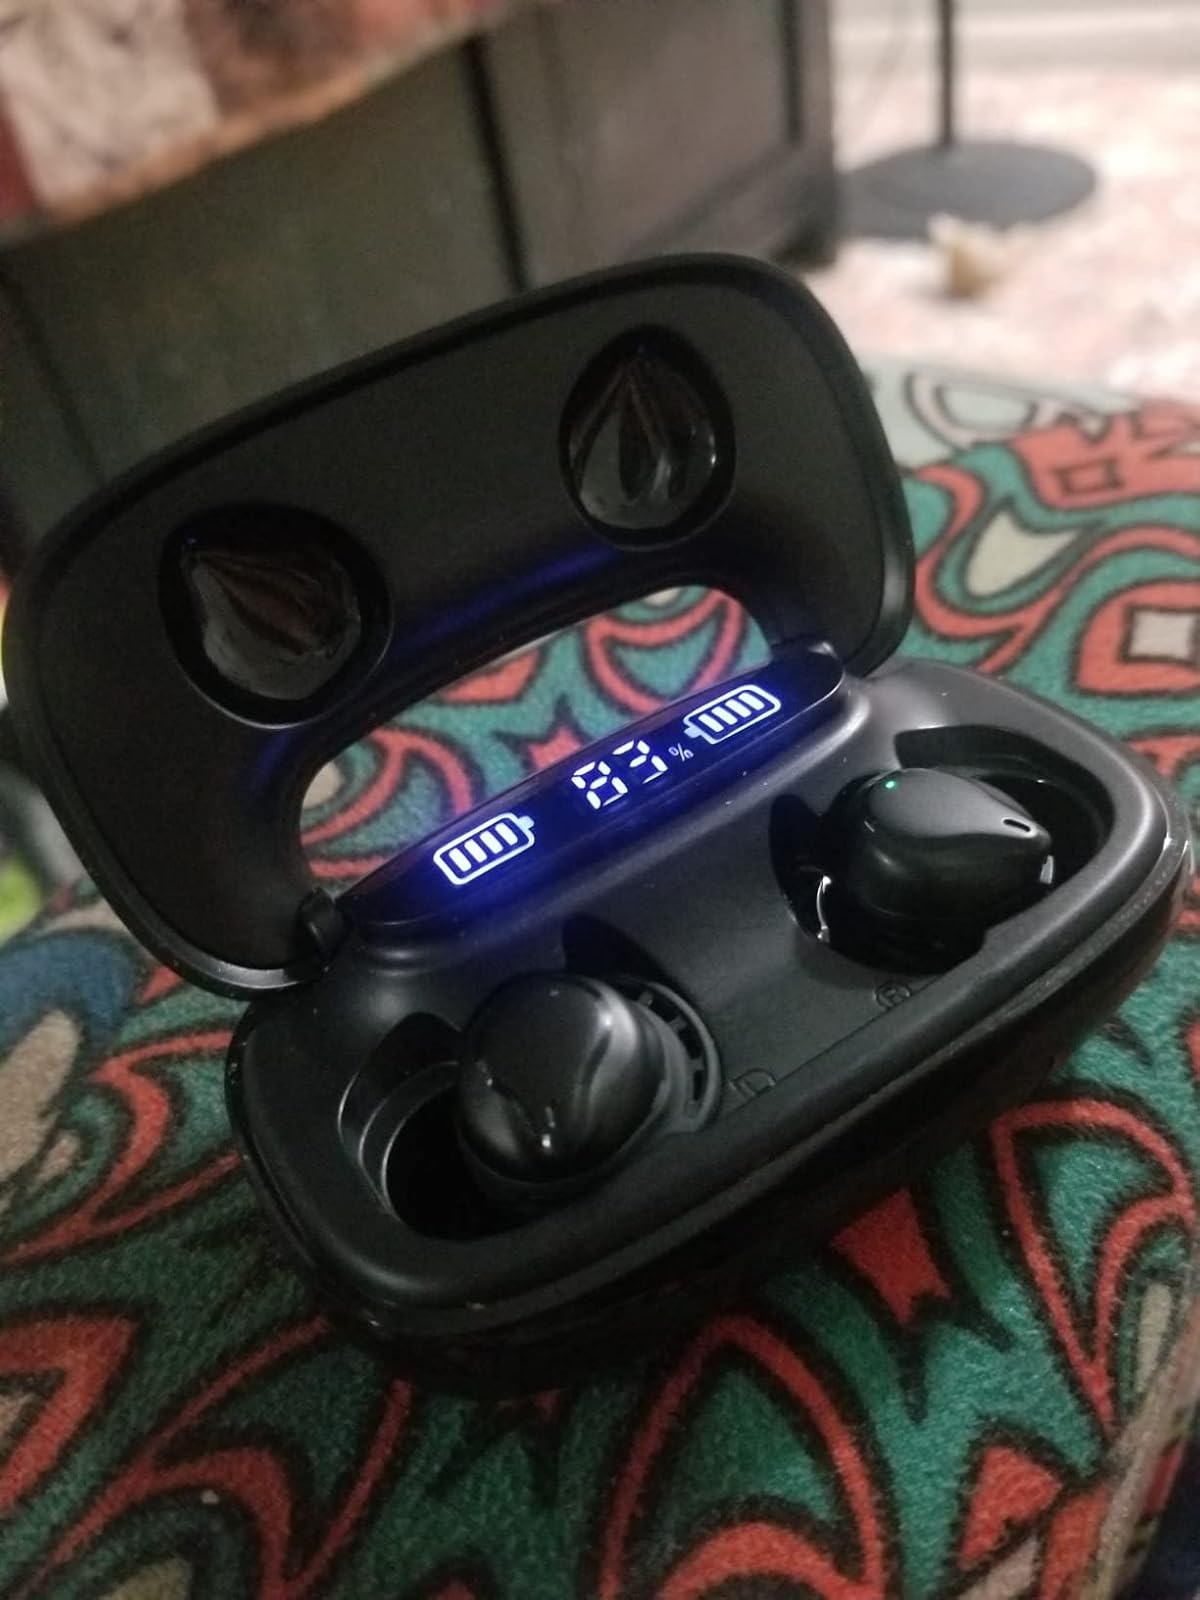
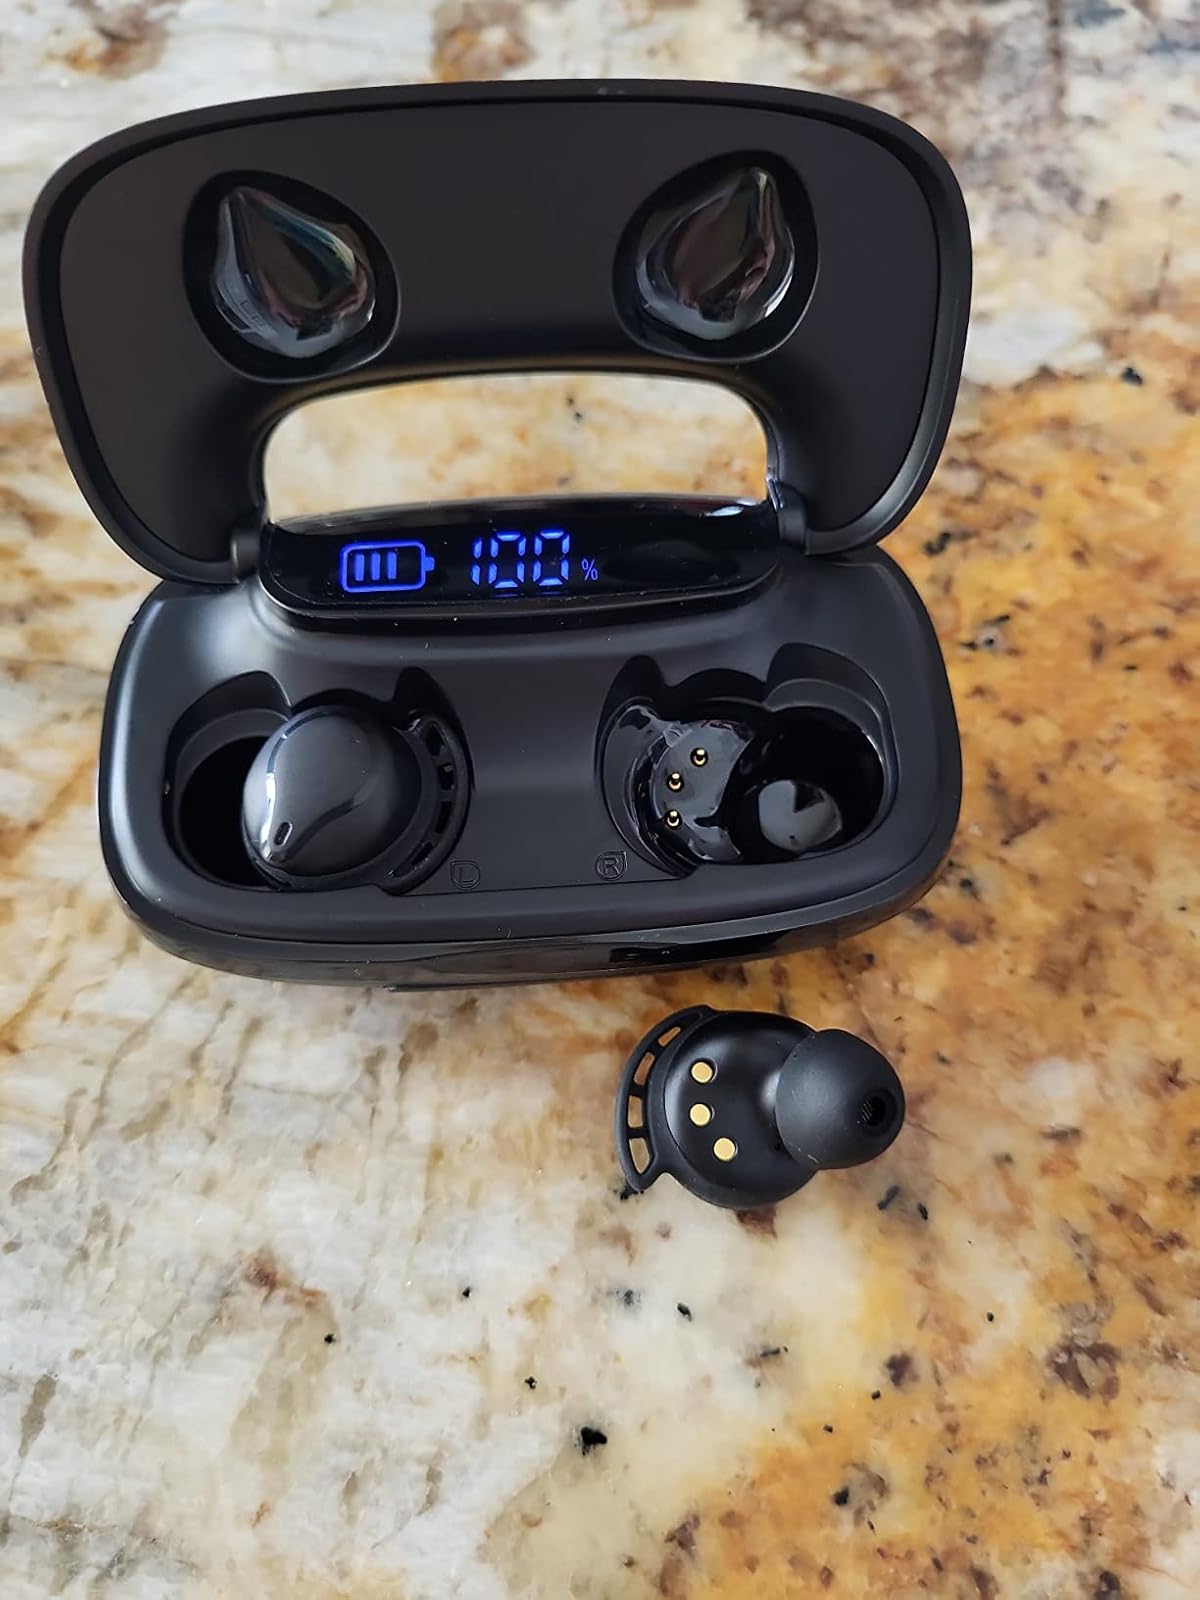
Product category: earbuds
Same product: yes